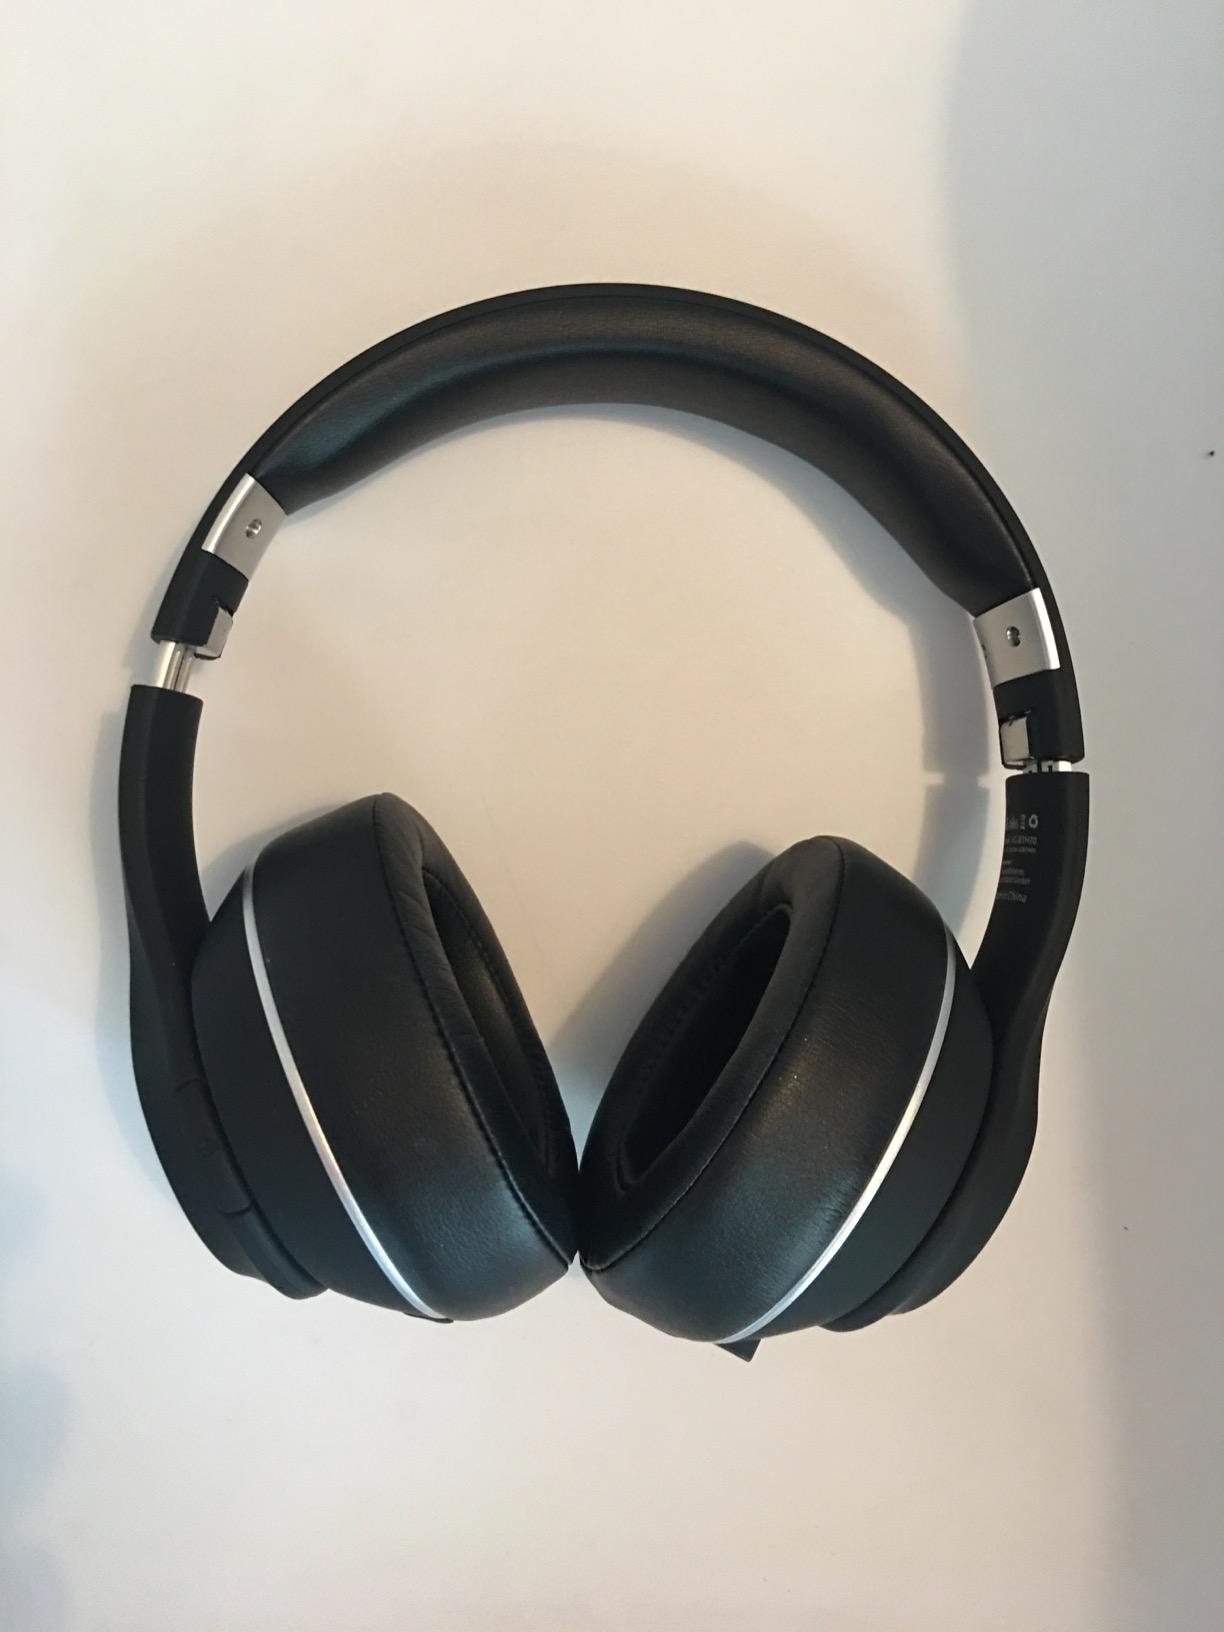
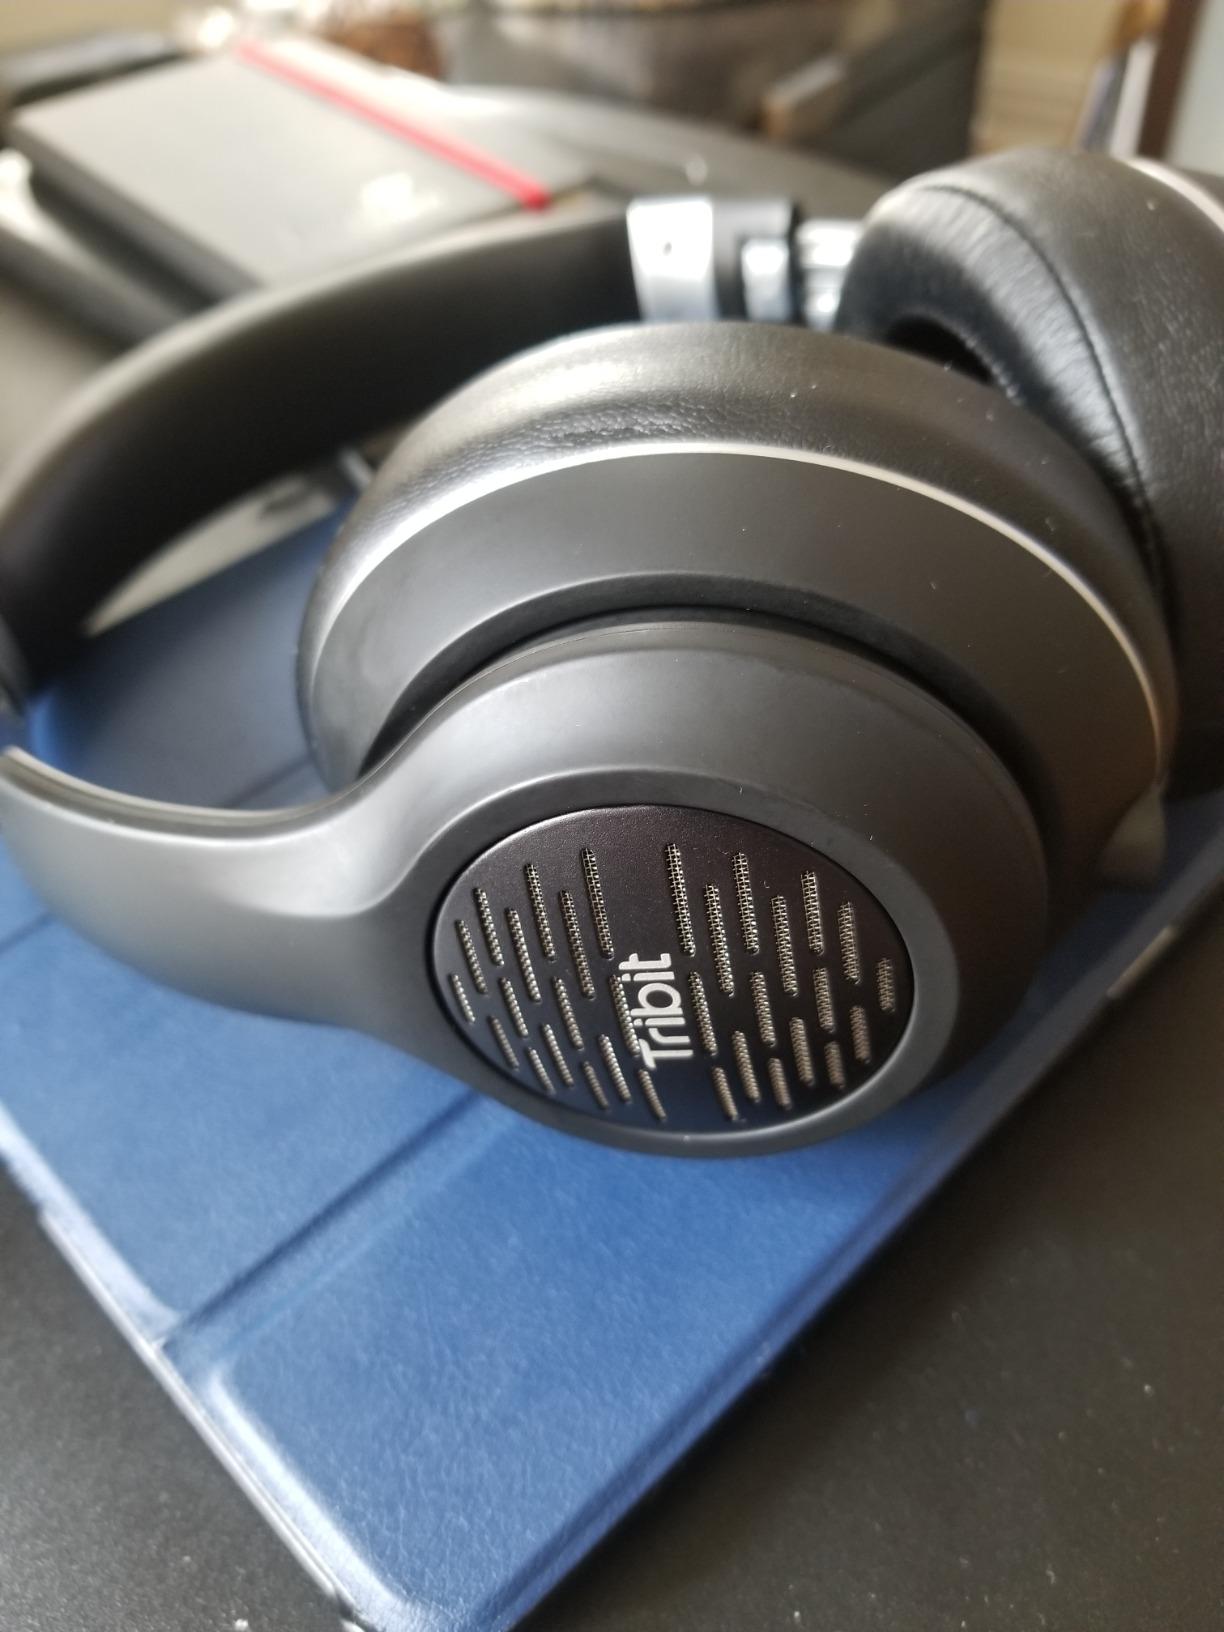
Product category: headphones
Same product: yes